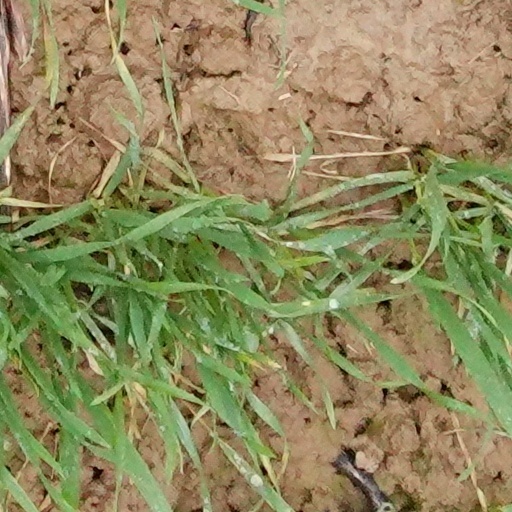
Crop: wheat